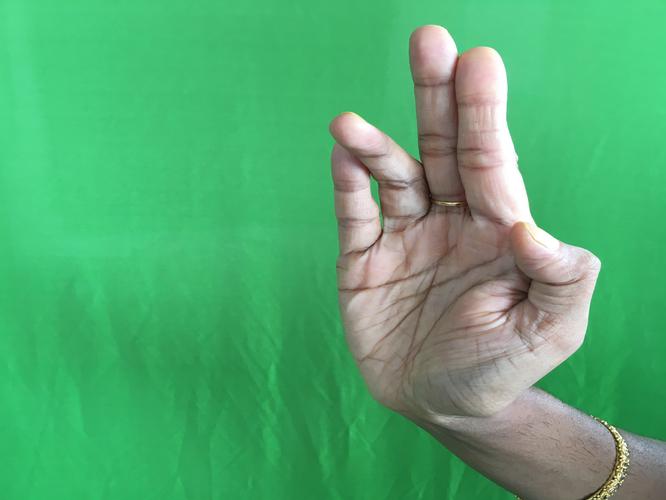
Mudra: Tripathaka
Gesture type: single_hand